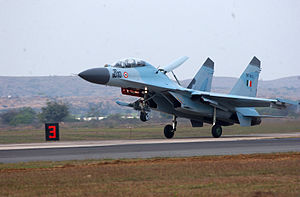
Sukhoj Su-30MKI
En Su-30 MKI fra det indiske luftvåben.
Sukhoj Su-30 MKI er et jagerfly, der er en variant af Sukhoi Su-30. Su-30 MKI er udviklet specielt til Det Indiske Luftvåben. Varianten har franske, israelske og indiske komponenter. MKI varianten er meget mere avanceret end basismodellerne K og MK og anses for at være et 4.5-generationsjagerfly.